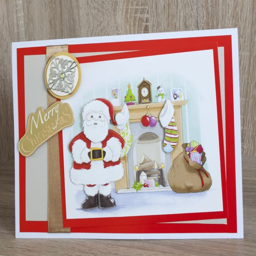
handmade card made with papers out a magazine .